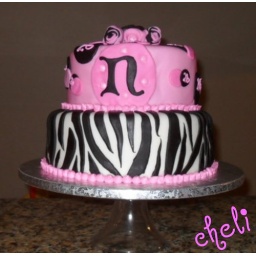
pink and black zebra cake with sugar diamonds around the N